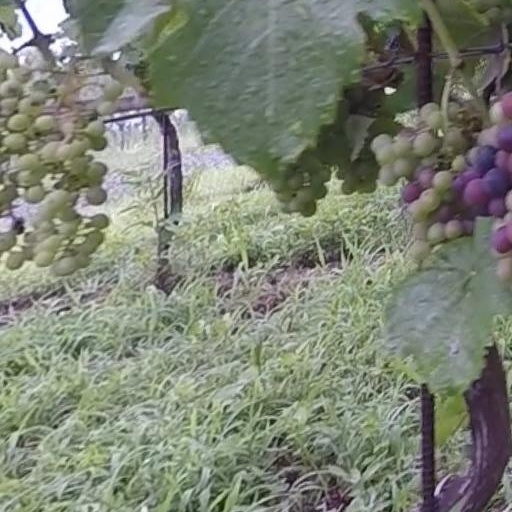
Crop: grape